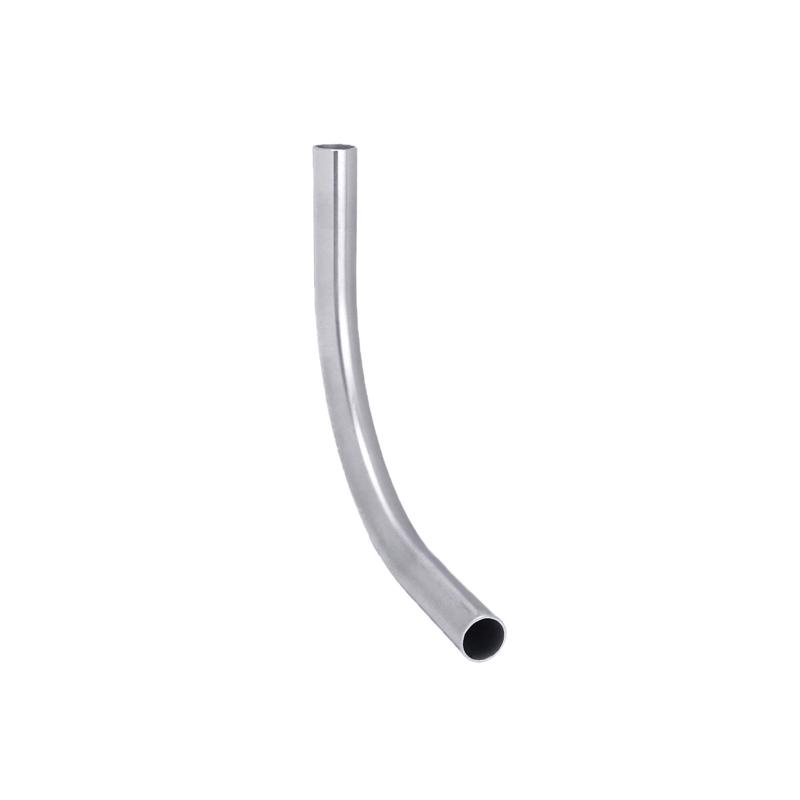
Sigma Engineered Solutions ProConnex 1-1/2 in. D Zinc-Plated Steel 90 Degree Elbow For EMT 1 pk
Brand: SIGMA ELECTRIC
Category: Hardware > Power & Electrical Supplies > Conduit & Housings > Electrical Conduit > Rigid Electrical Conduit